Miguel Benincasa

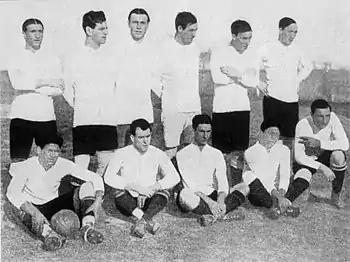

Miguel Benincasa (born 30 November 1888, date of death unknown) was a Uruguayan footballer. He played in three matches for the Uruguay national football team from 1914 to 1916. He was also part of Uruguay's squad for the 1916 South American Championship.